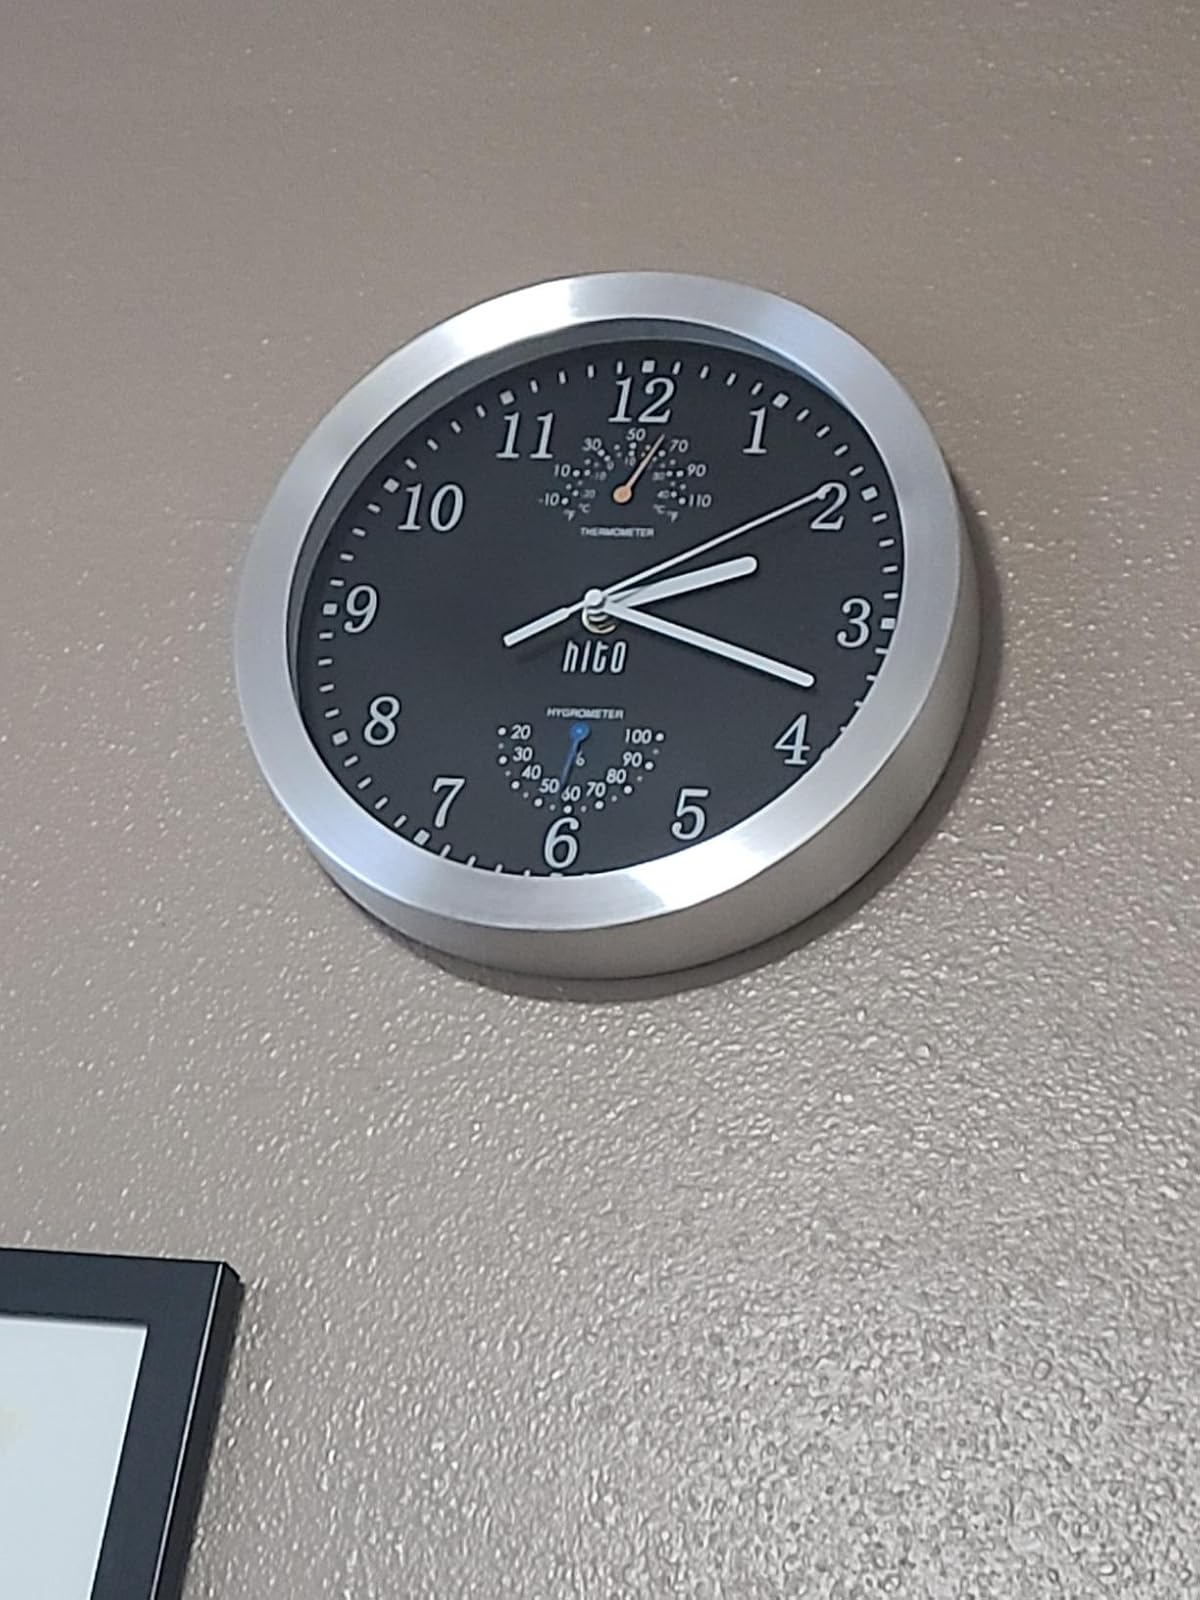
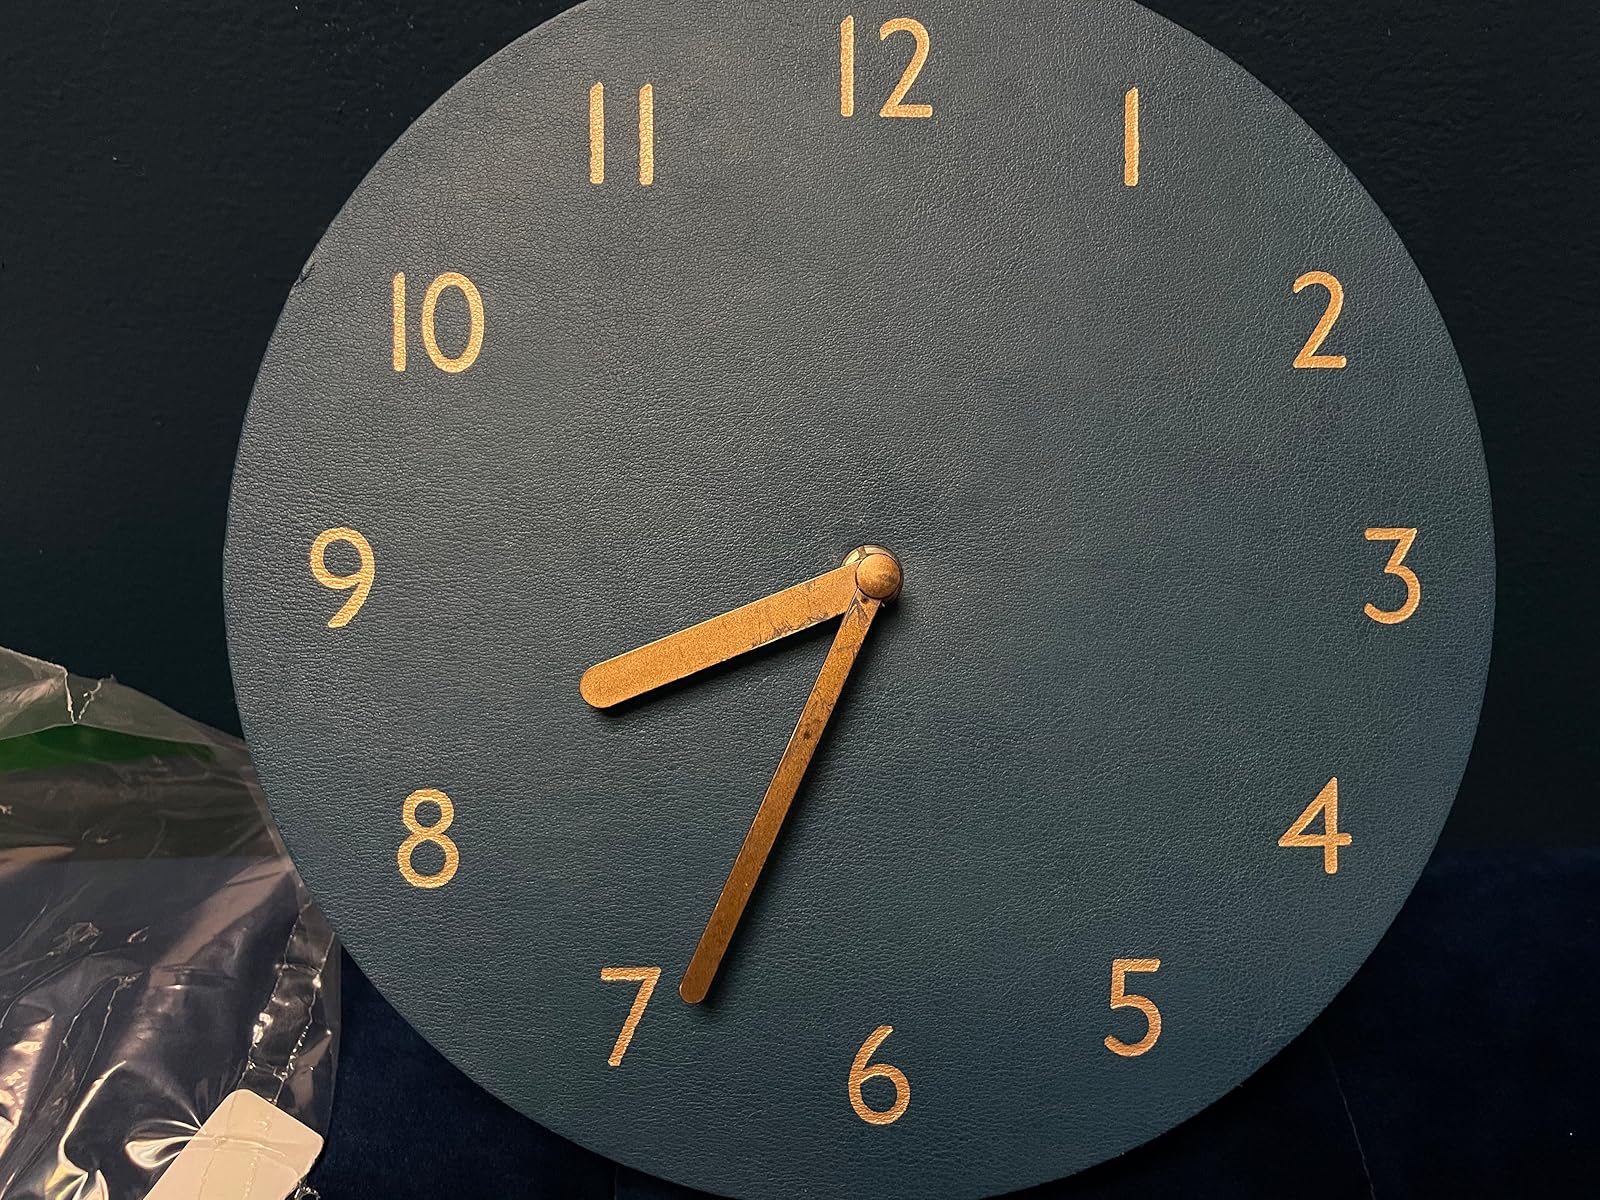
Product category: clock
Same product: no